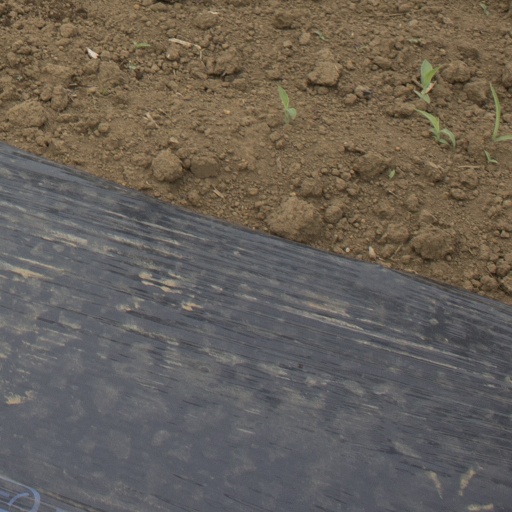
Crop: Jerusalem artichoke